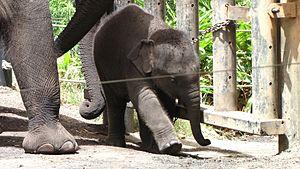
Le Zoo de Taronga est un parc zoologique australien situé en Nouvelle-Galles du Sud, dans la ville de Sydney.